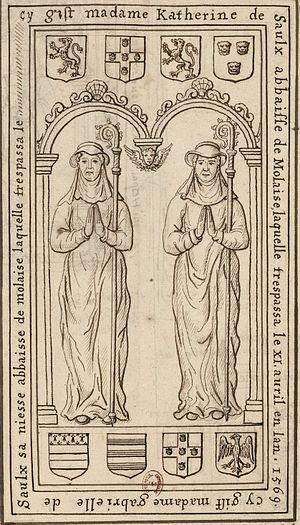
Pierre tombale sur laquelle sont gravées les effigies de deux abbesses
L’abbaye de Molaise était une abbaye de moniales cisterciennes située au hameau de Molaise sur la commune actuelle d'Écuelles, à vingt-cinq kilomètres au nord-est de Chalon-sur-Saône entre Seurre et Verdun-sur-le-Doubs, en Saône-et-Loire, dans le diocèse de Chalon-sur-Saône.